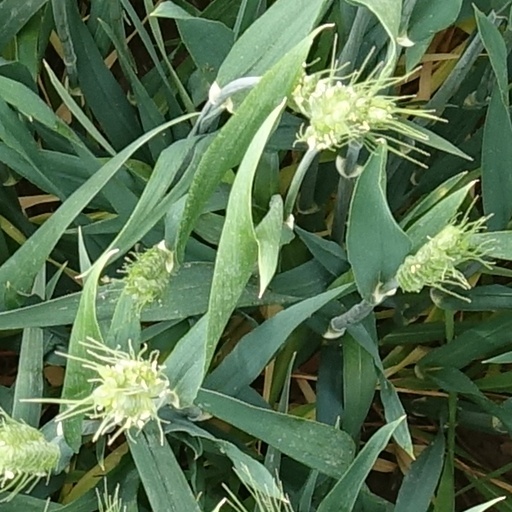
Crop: wheat